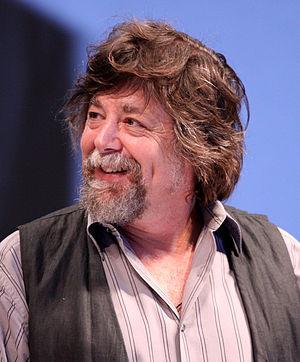
Steven Lisberger est un réalisateur américain, né le 21 avril 1951 à New York.